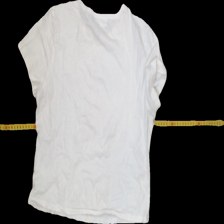
View: back
Type: T-shirt
Category: Ladies
Brand: Weekday
Colors: White
Material: 100% cotton
Pattern: Logo print
Cut: C-collar
Size: M
Trend: No trend
Stains: Yes
Damage: 0
Price range: <50
Recommended usage: Export